Yapese language

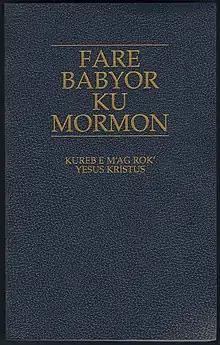
Yapese version of the "Book of Mormon"

Written Yapese uses the Latin script. In Yapese spelling as practiced until the 1970s, the glottal stop was not written with an explicit character. A word-final glottal stop was represented by doubling the final vowel letter. Glottalization of consonants was represented with an apostrophe. In the 1970s an orthography was created which uses double vowel letters to represent long vowels; and because of the ambiguity that would occur if the glottal stop was not written, the glottal stop was written with the letter "q". This new orthography using the letter "q" is not in universal use, but many works and maps about Yap write place names using the new q-orthography.